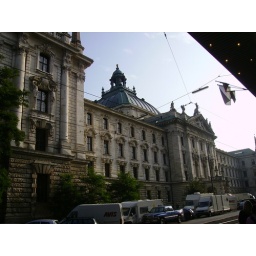
Fancy building near the main train station.